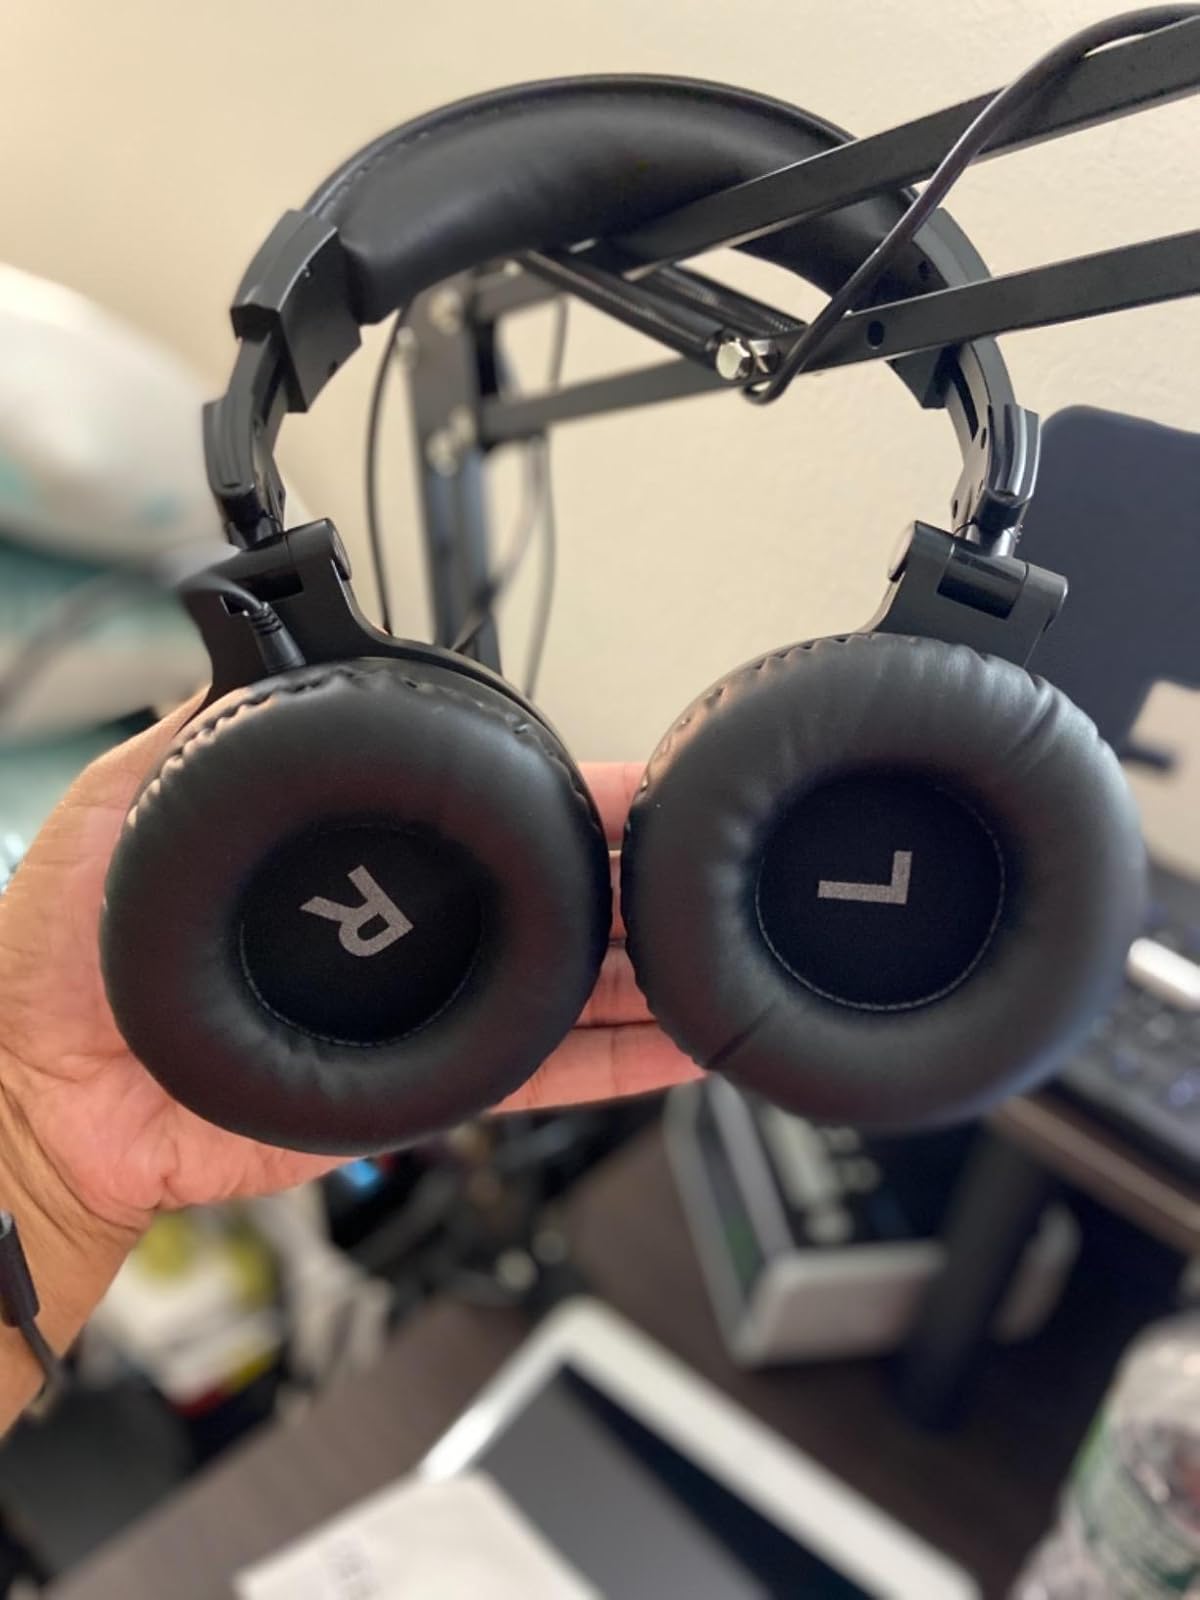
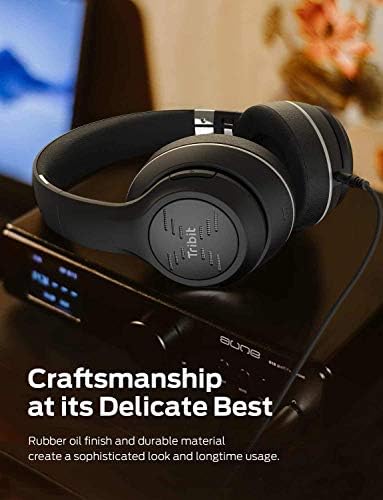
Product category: headphones
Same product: no